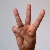
The image shows a hand gesture representing the letter 'W' in Indian Sign Language.